Zenair CH 640

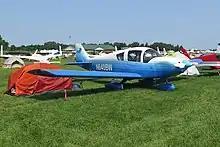
Zenith CH-640

The CH 640 was developed from the two-seat type certified AMD Alarus, also called the Zenair CH 2000, by increasing the span of the wings and stabilator, to accommodate the larger engine and increase in gross weight. The design was also influenced by the Zenith CH 601 and the Zenair CH 300. The design goals were to produce a simple four-seat aircraft capable of flying cross country flights with full seats.